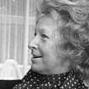
Age: 46